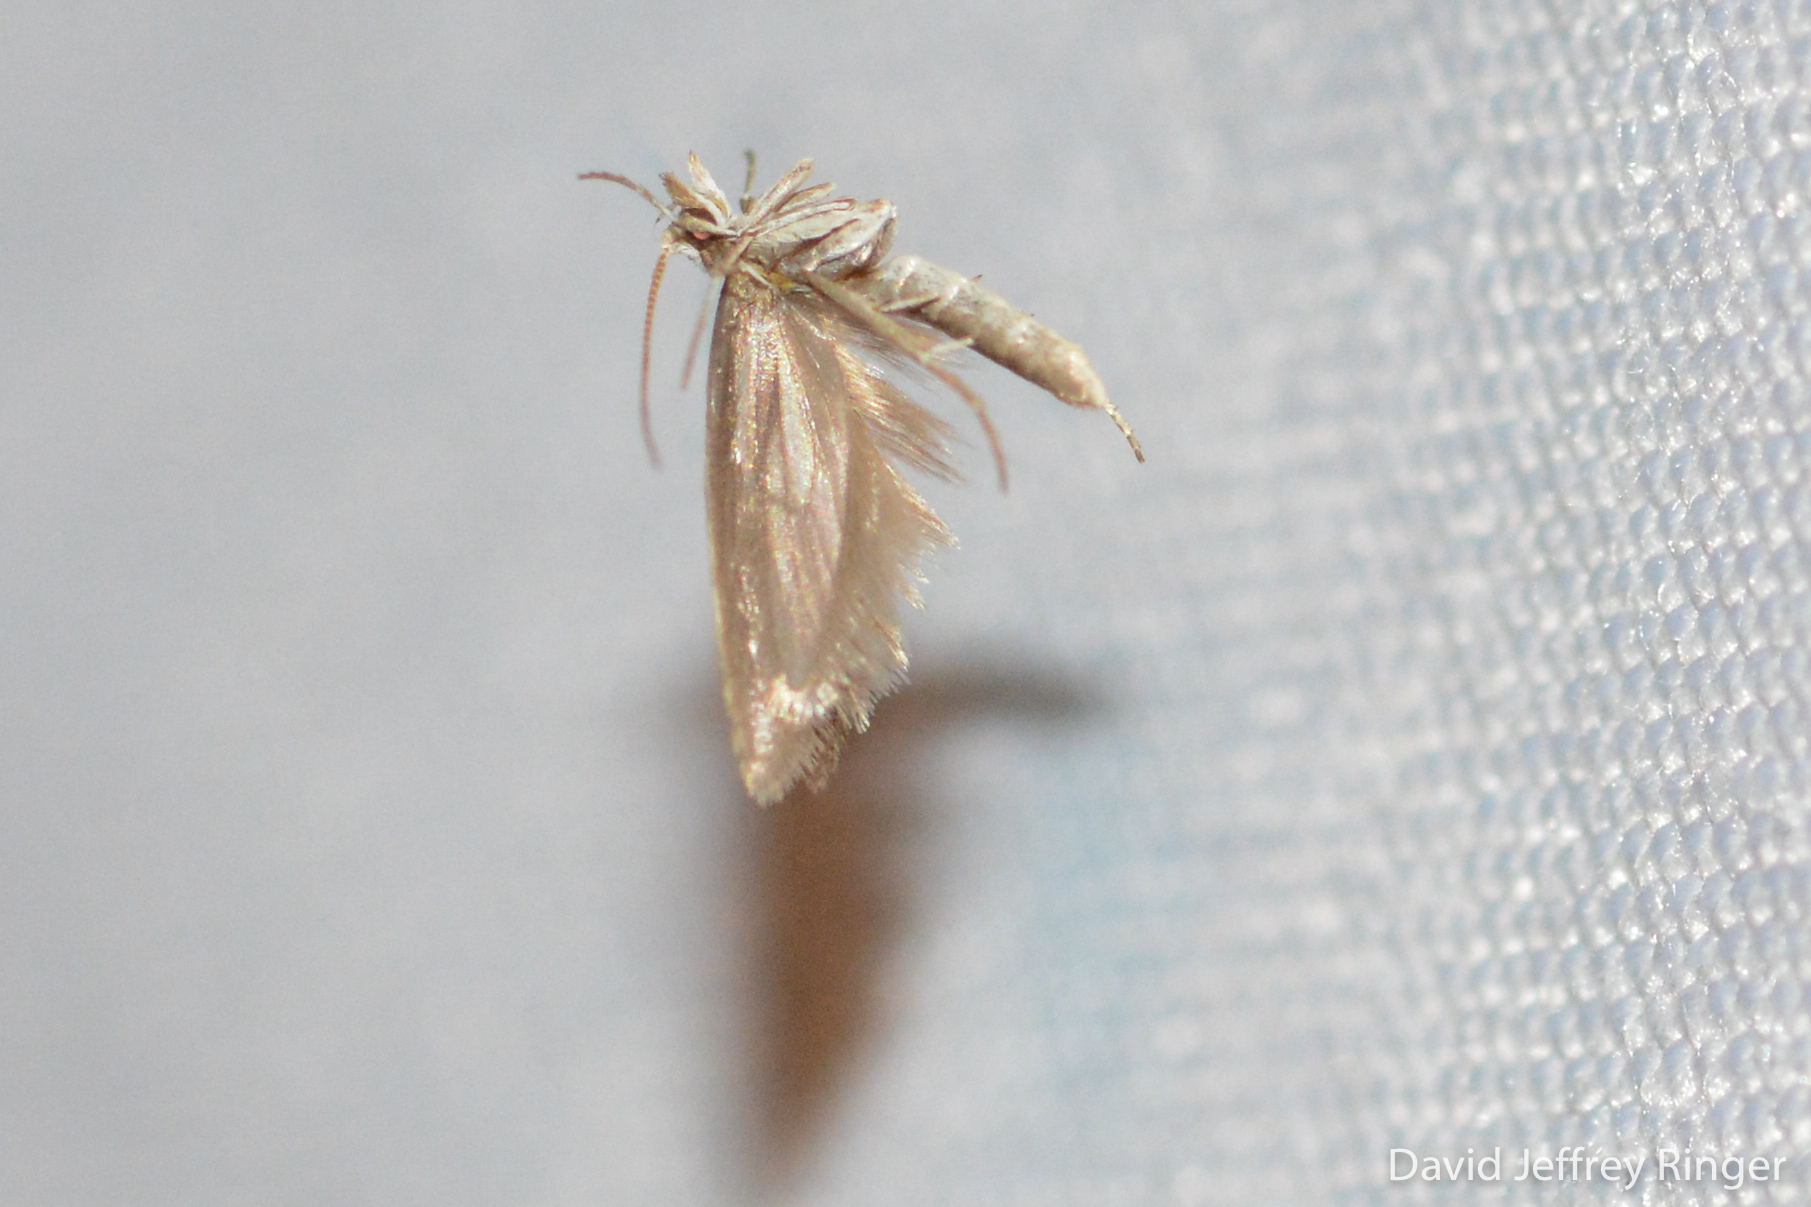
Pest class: diamondback_moth